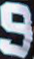
Number: 9